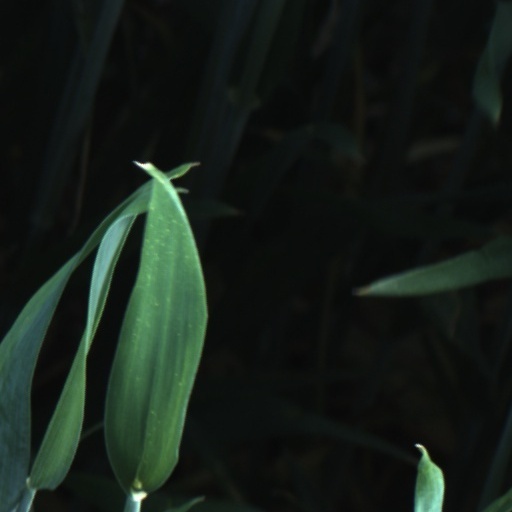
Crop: wheat